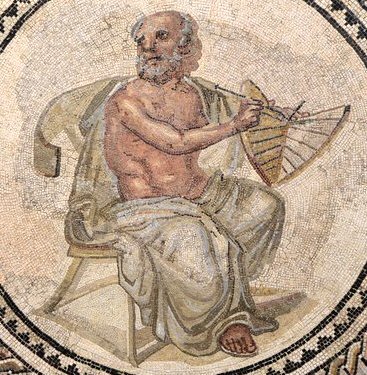
อานักซีมันโดรส

ไฟล์:Anaximander Mosaic (cropped, with sundial).jpg|thumbnail|ภาพโมเสกสมัยโรมันโบราณของอานักซีมันโดรส
อานักซีมันโดรส (, "Anaxímandros", ) หรือ อะแนกซิแมนเดอร์ () เป็นนักปรัชญาชาวกรีกและเป็นศิษย์ของทาแลส เกิดเมื่อก่อนพุทธศักราช 68 ปี และเสียชีวิตในช่วงก่อนพุทธศักราชประมาณ 3-4 ปี ปรัชญาของเขาต่างจากเธลีสเพราะเห็นว่าปฐมธาตุไม่ใช่น้ำแต่เป็นอนันตภาวะ สสารทุกอย่างมาจากอนันตภาวะและเมื่อสลายตัวก็จะกลับไปสู่อนันตภาวะ โลกก็มาจากอนันตภาวะ มนุษย์วิวัฒนาการมาจากปลาในน้ำ เมื่อโลกยังเป็นของเหลว เมื่อโลกแห้งก็ขึ้นฝั่งแล้ววิวัฒนาการมาเป็นมนุษย์
== อ้างอิง ==
* ฟื้น ดอกบัว. ปวงปรัชญากรีก. กทม. ศยาม. 2555 หน้า 43 – 47
หมวดหมู่:บุคคลที่เกิดในทศวรรษ 610 ก่อนคริสตกาล
หมวดหมู่:บุคคลที่เสียชีวิตในทศวรรษ 540 ก่อนคริสตกาล
หมวดหมู่:นักปรัชญาชาวกรีก
หมวดหมู่:นักภูมิศาสตร์ชาวกรีกโบราณ